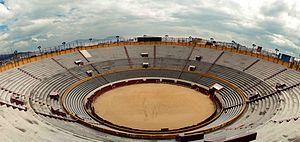
Les arènes de Quito en Équateur accueillent les spectacles de tauromachie lors des fêtes annuelles du 6 décembre, date de fondation de la ville.